Władysław Malecki

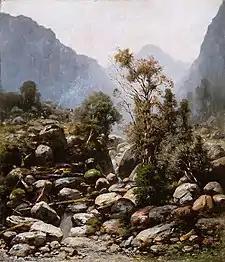
Mountain Landscape

Władysław Aleksander Malecki (3 January 1836, Masłów - 5 March 1900, Szydłowiec) was a Polish landscape painter in the Realistic style.